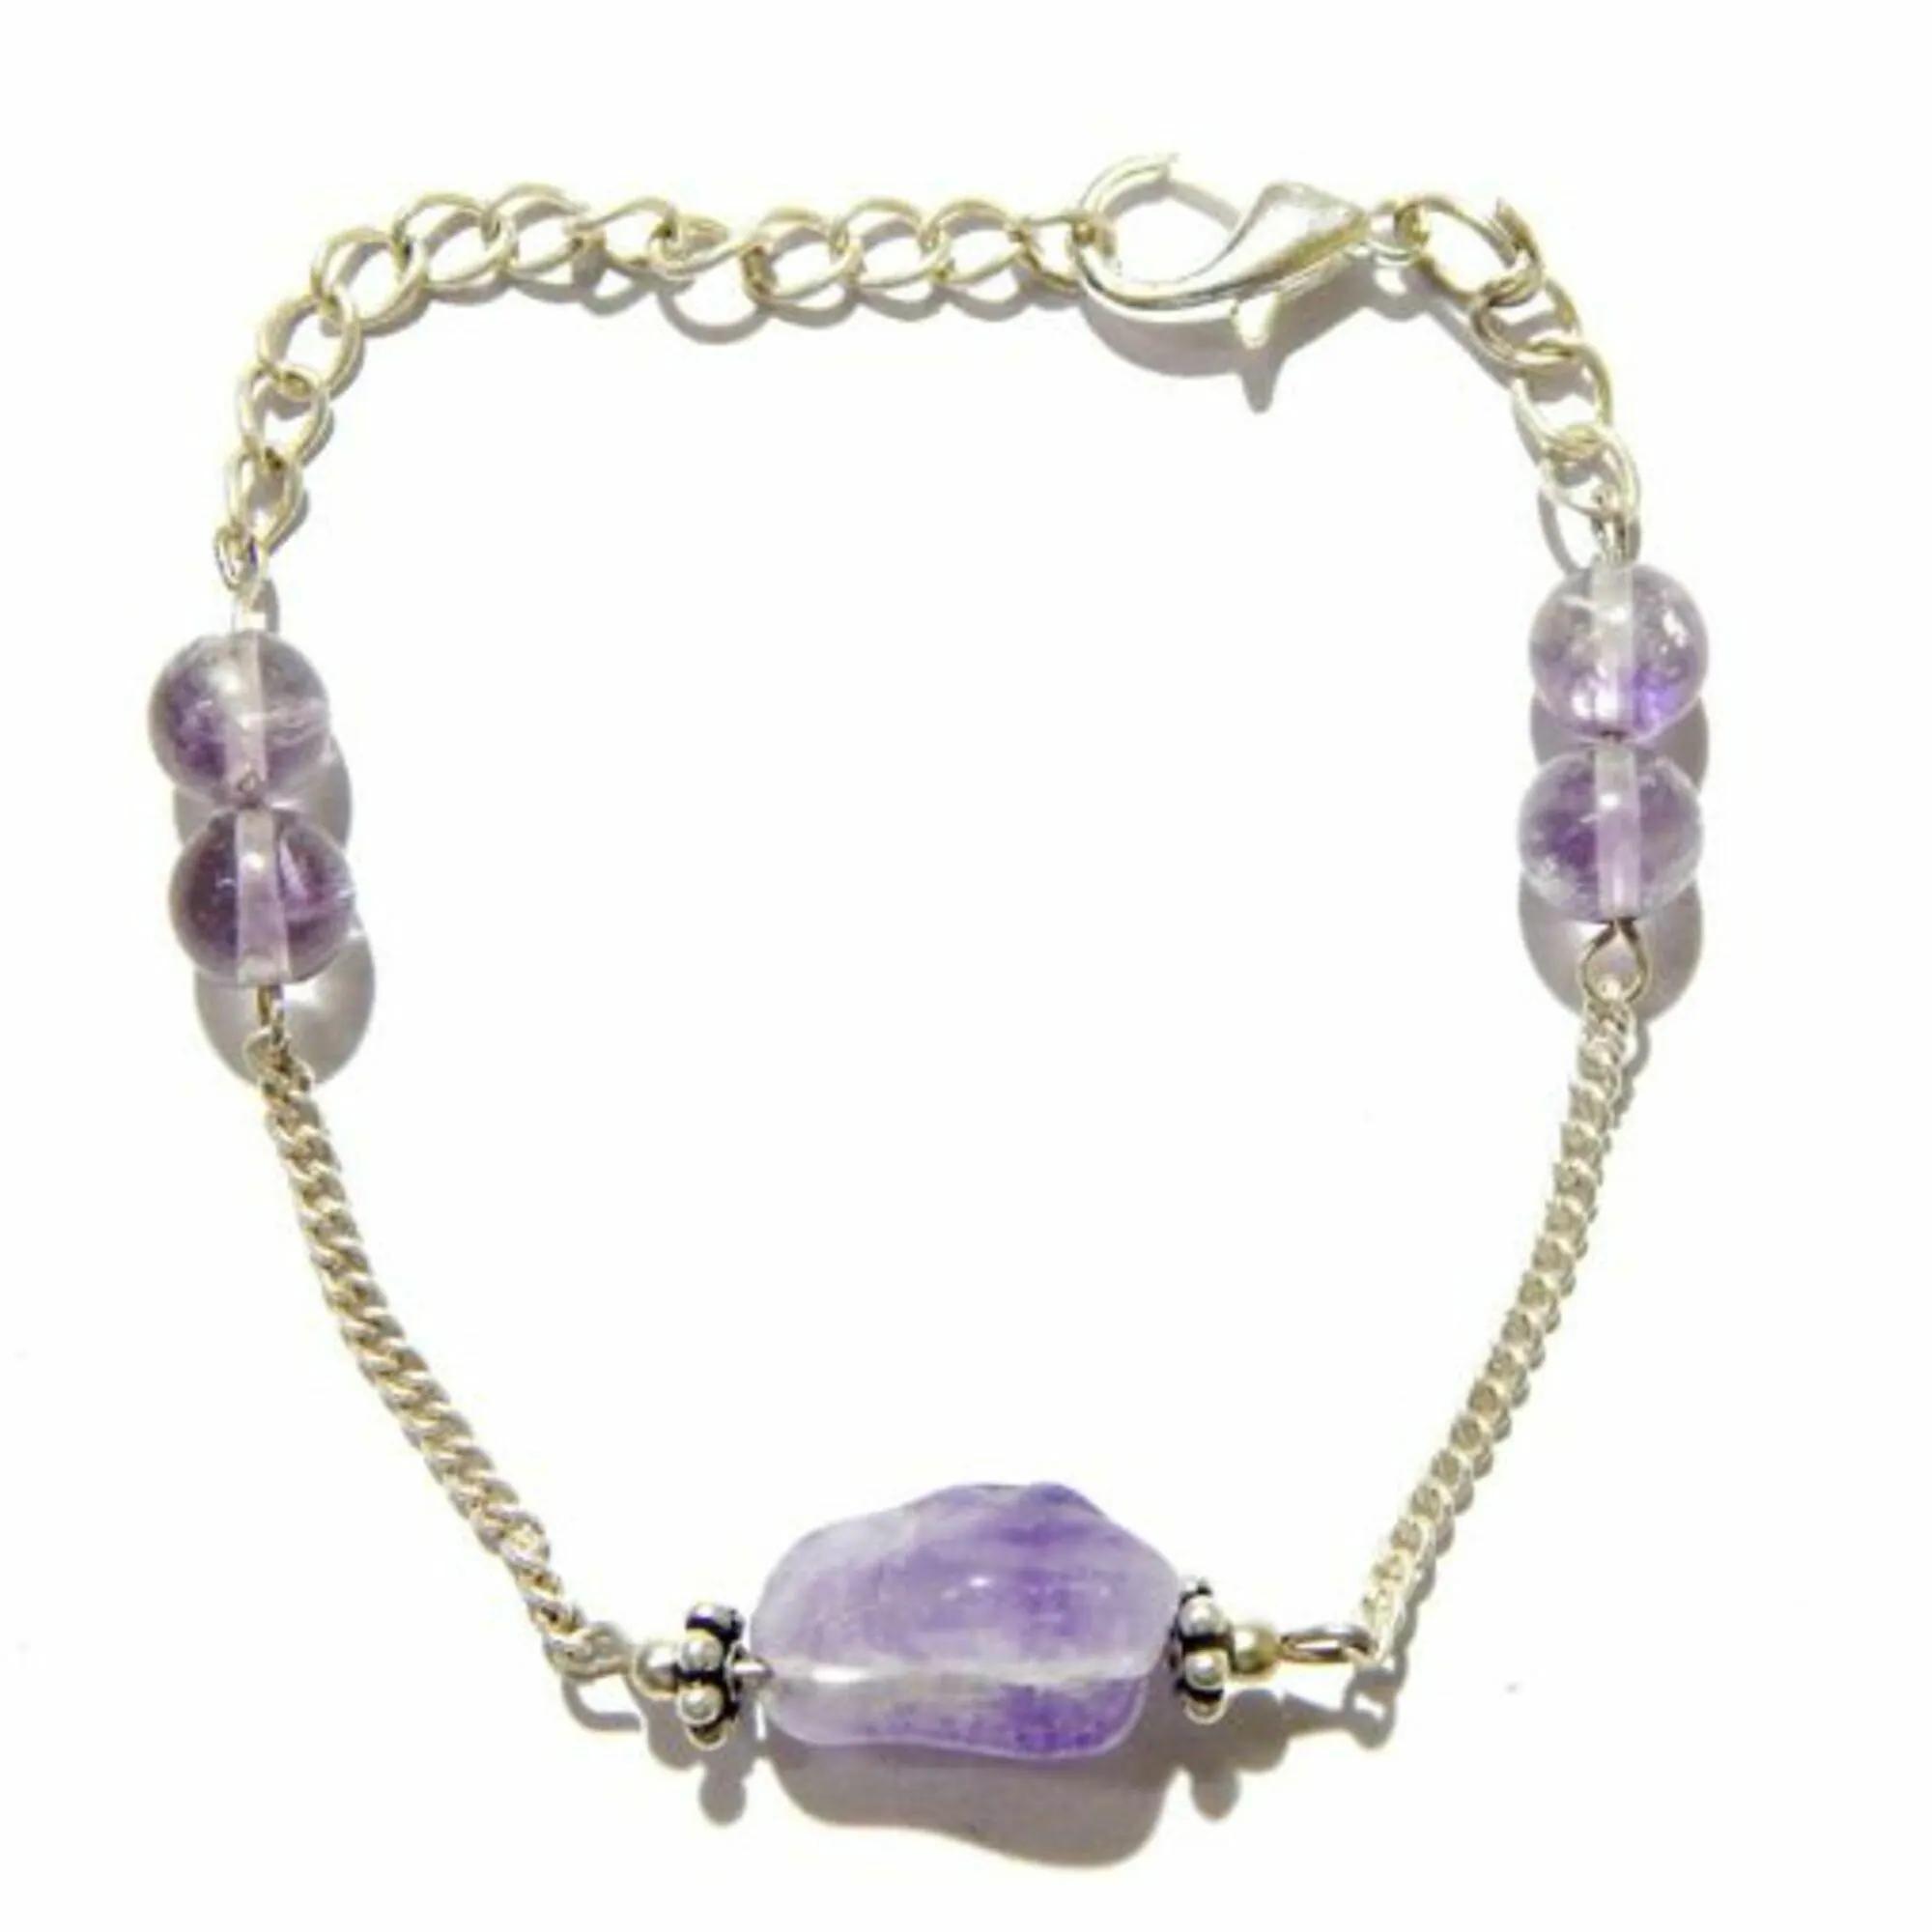
Jaya Vision Enterprises Gemstone Amethyst Tumble & beads Chain Bracelet
Type: Bracelets
Brand: JAYA VISION ENTERPRISES
Price: Rs. 320
 Amethyst Bracelet Tumble for Crown ChakraAmethyst  Tumble and Amethyst Beads with Silver Polish Copper metal beads & chainAmethyst brings cosmic consciousness, enlightment, heals higher self, wisdom.Helps in Endocrine System, Pituitary Gland. skin, Cancer, Blood, Digestion 
Features: Bracelets